David Jiménez (journalist)

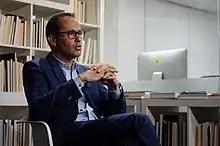
David Jiménez (2019).

David Jiménez (born 1971) is a Spanish journalist and author, who worked as long-term reporter and war correspondent before becoming editor-in-chief of "El Mundo". He has written several books, including the bestseller "El director".